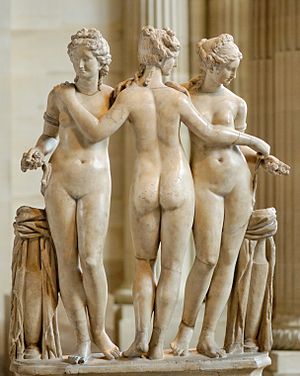
Gratie
De tre gratier. Statuen i Louvre i Paris.
Gratier er det romerske navn for tre gudinder for ynde og skønhed i græsk mytologi. Den græske betegnelse er chariter. Gratierne hedder Aglaia, Eufrosyne og Thalia. De er døtre af Zeus og Eurynome.